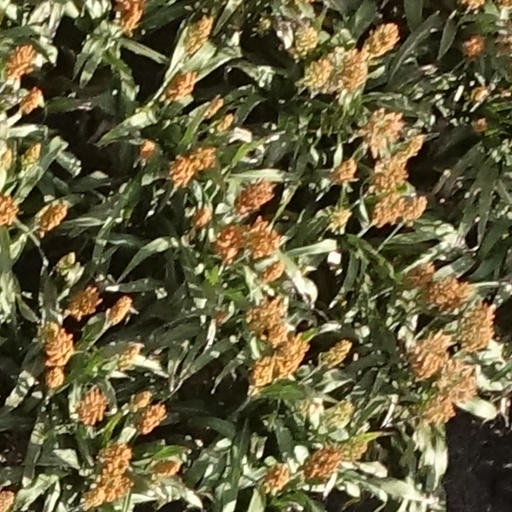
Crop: sorghum